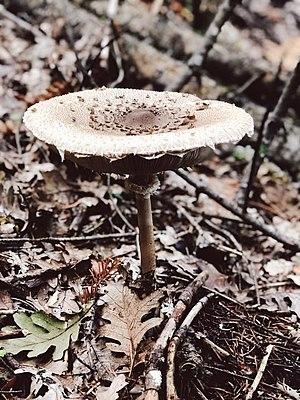
Les agarics, appelés aussi psalliotes, sont des champignons basidiomycètes du genre Agaricus, appartenant à la famille des agaricacées. Il en existe de très nombreuses espèces, qui, pour la plupart, se ressemblent fortement. Certains espèces sont comestibles, mais d'autres sont toxiques, comme l'agaric jaunissant. L'espèce la plus consommée est Agaricus bisporus, cultivé de façon industrielle en champignonnière sous le nom de champignon de Paris. Les espèces « sauvages » croissent de façon souvent abondante, dès les premières pluies de l'été, dans les prés et les taillis, parfois dans les bois clairs.